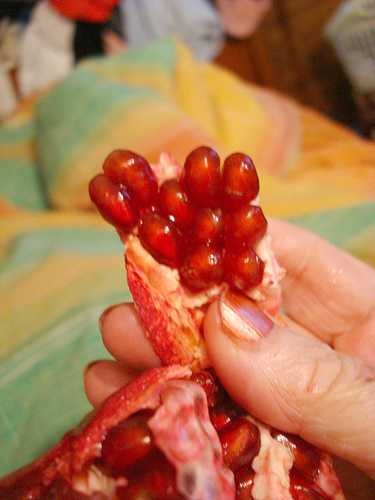
Label: Pomegranate